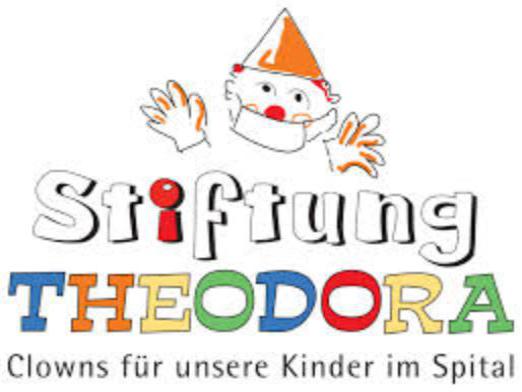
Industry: Others